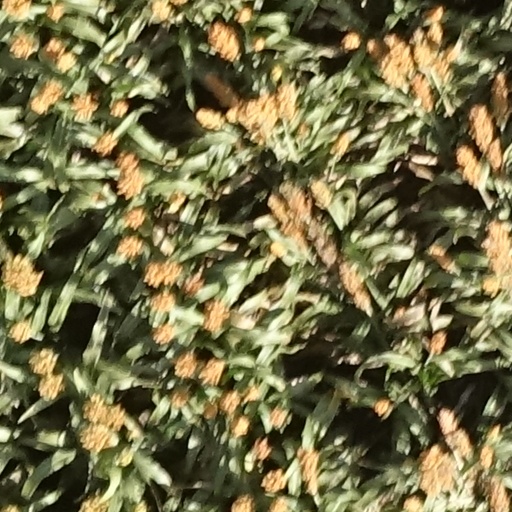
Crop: sorghum